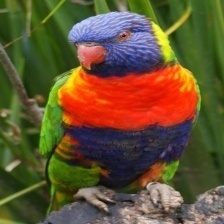
Species: RAINBOW LORIKEET
Scientific name: TRICHOGLOSSUS MOLUCCANUS
ImageNet parent category: lorikeet